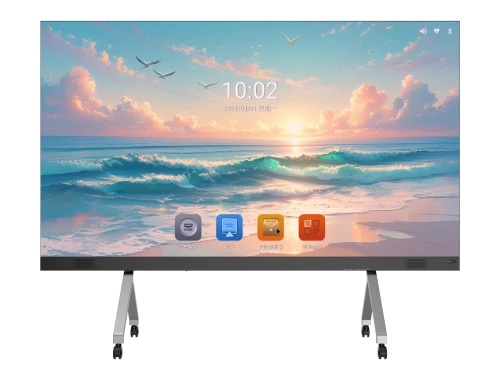
Unilumin Pantalla LED AIO 108" 2K P1.2 600 Nits Android 11.0
Descripción General del Producto El UNILUMIN LED AIO COB UTV SC108 es un innovador display LED de 108 pulgadas, diseñado para ofrecer una experiencia visual excepcional. Con una resolución 2K y tecnología de pantalla de color completo, este producto es ideal para aplicaciones que requieren alta calidad de imagen y rendimiento superior. Su diseño compacto y funcionalidad avanzada lo convierten en la solución perfecta para entornos comerciales y de entretenimiento. Características Técnicas Principales Tamaño de Pantalla: 108 pulgadas Resolución: 2K (P1.2) Brillo: 600 nits Tasa de Refresco: 3840 Hz Sistema Operativo: Android 11.0 Modelo: AUN2E1207B Especificaciones Destacadas El UNILUMIN LED AIO COB UTV SC108 combina tecnología de punta con un diseño optimizado para maximizar el impacto visual. Su alta tasa de refresco de 3840 Hz asegura una reproducción fluida de imágenes y videos, lo que es crucial para presentaciones en vivo y eventos multimedia. Además, su brillo de 600 nits permite un excelente rendimiento incluso en condiciones de luz brillante. Aplicaciones y Casos de Uso Eventos corporativos y ferias comerciales Presentaciones de productos y lanzamientos Publicidad digital en espacios públicos Salas de control y monitoreo Centros de entretenimiento y espectáculos en vivo Ventajas Competitivas El UNILUMIN LED AIO COB UTV SC108 se distingue por su calidad de imagen superior y su robustez, lo que lo convierte en una inversión valiosa para empresas que buscan destacar en un mercado competitivo. Su facilidad de integración con dispositivos Android permite una gestión de contenido intuitiva y eficiente. Además, su diseño modular facilita el mantenimiento y la actualización, asegurando que su inversión esté protegida a largo plazo.
Brand: Unilumin
Category: Business & Industrial > Advertising & Marketing > Trade Show Displays